Answer in natural language. Considering the relative positions, where is light blue colour dresser birkeland (highlighted by a red box) with respect to metal-framed black chair (highlighted by a green box)? Choose between the following options: left or right
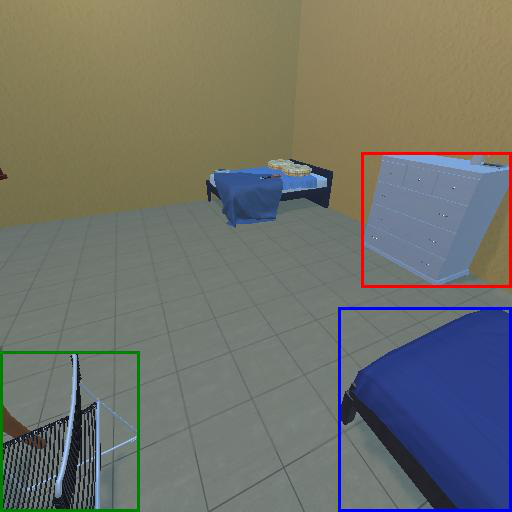
<answer>right</answer>